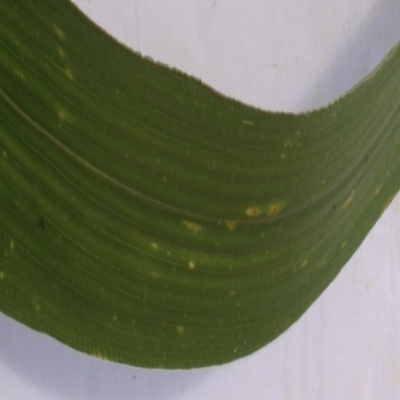
Label: Corn_(Maize)___Leaf_Spot